Thrill Kill

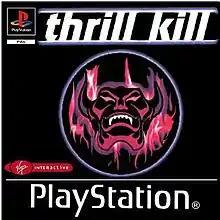
European cover art

Thrill Kill is a cancelled fighting video game developed by Paradox Development for the PlayStation. Originally intended to be released in 1998, the game's plot involves ten people who all get sent to Hell after dying on Earth and are forced by Marukka, the Goddess of Secrets, to fight to the death for a chance at reincarnation. It was marketed as the first four-player 3D fighting game, as up to four players were able to play at once using the PlayStation Multitap. Each player is given a "kill meter" that increases with each successful attack, which, once filled, executes a gory finishing move called a "Thrill Kill".